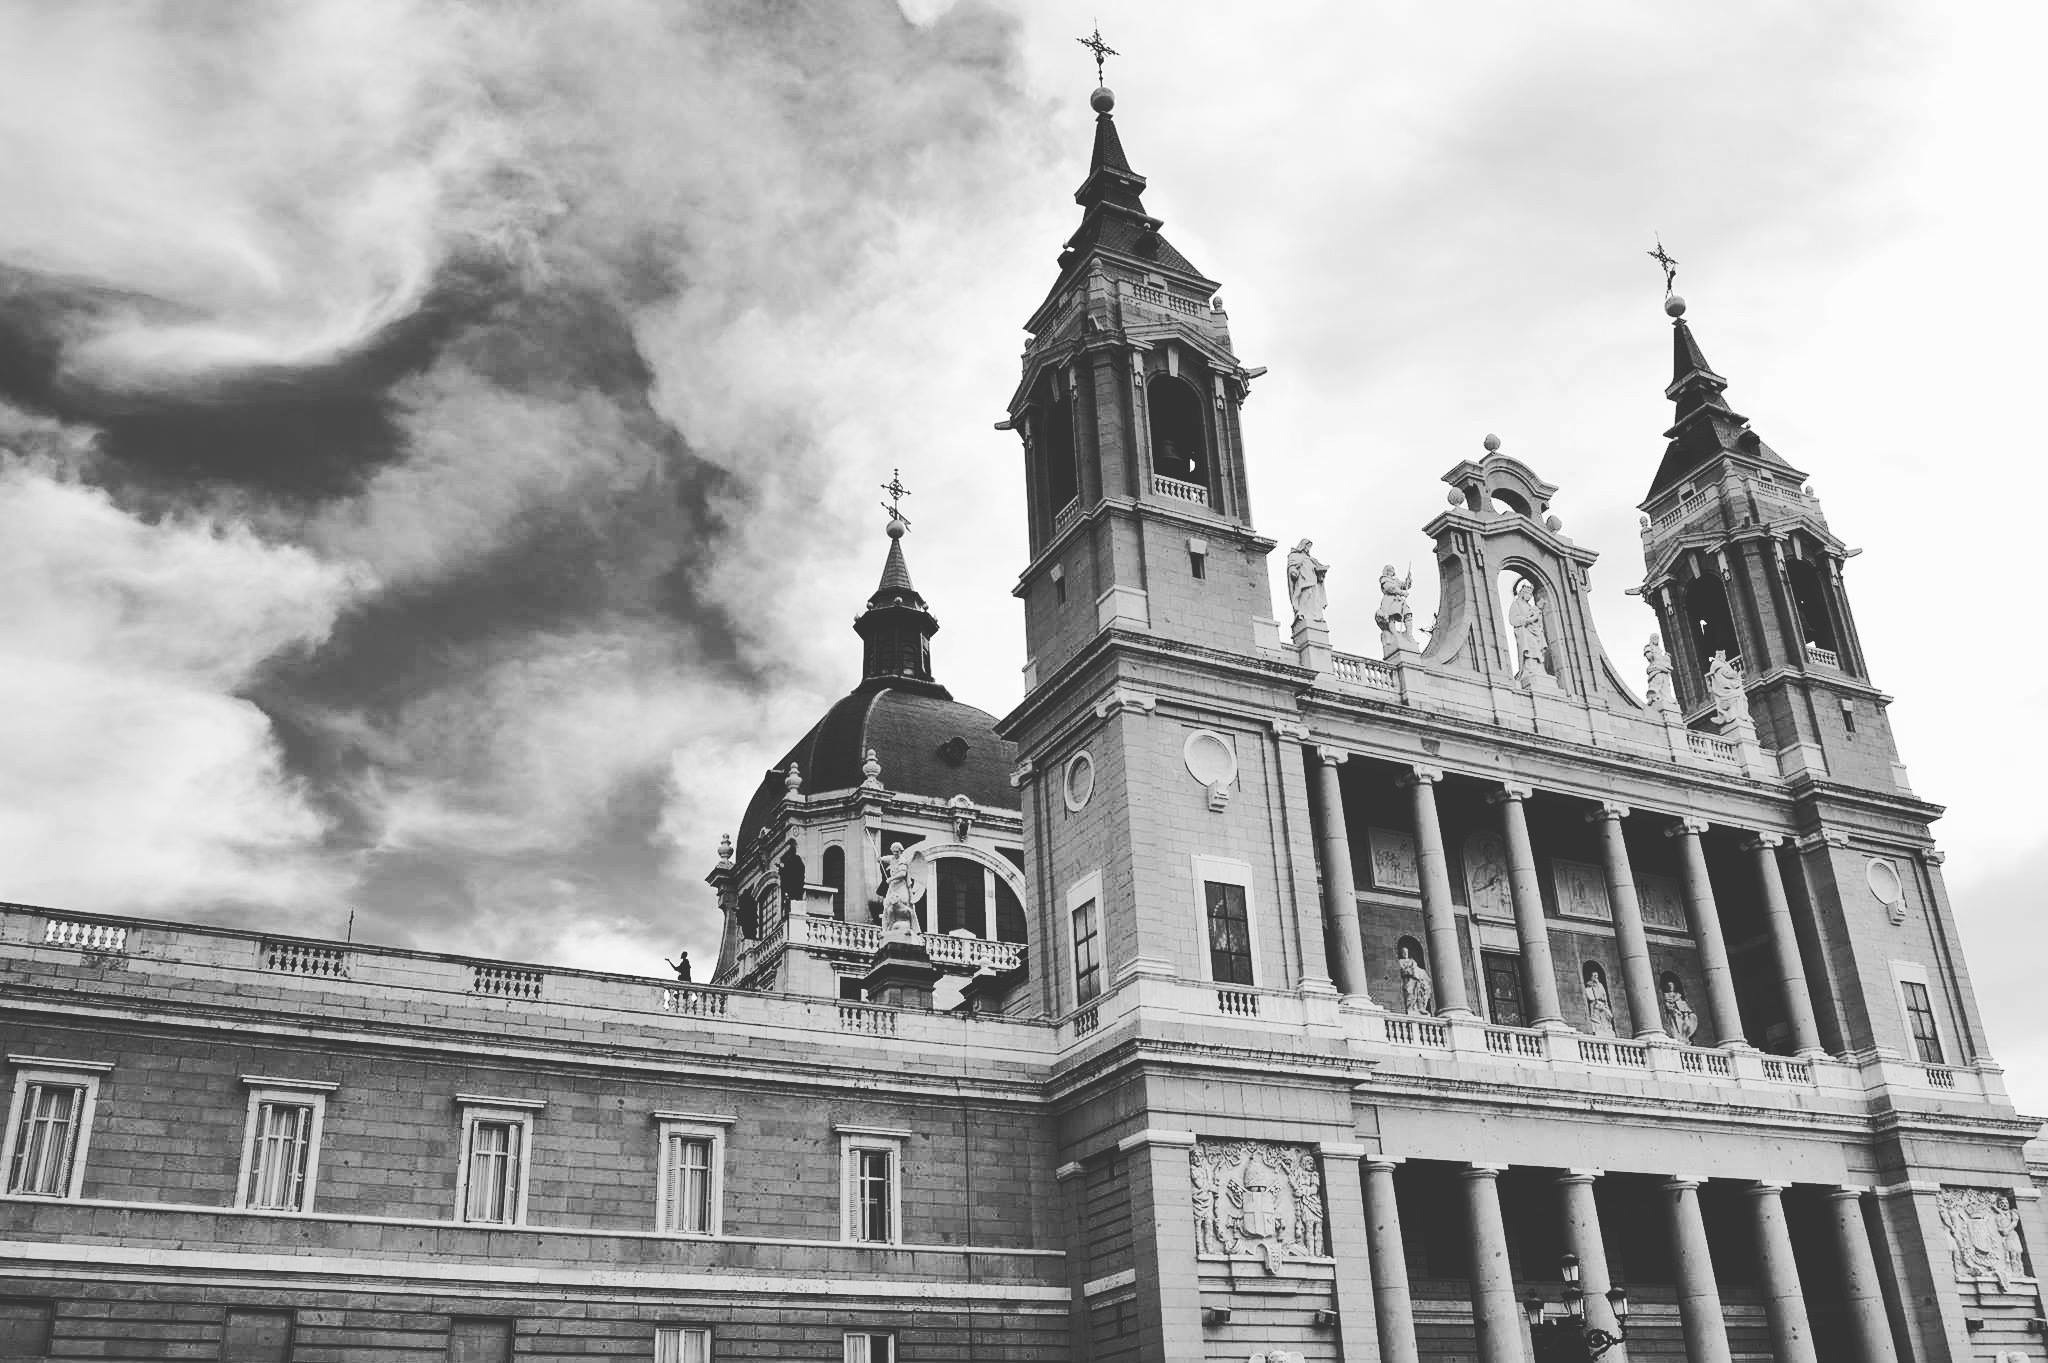
black and white, architecture, building, landmark, facade, church, cathedral, monochrome, place of worship, spire, basilica, gothic architecture, monochrome photography